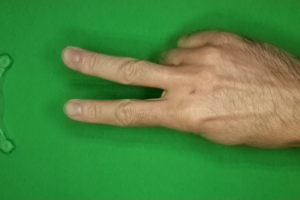
Label: scissors